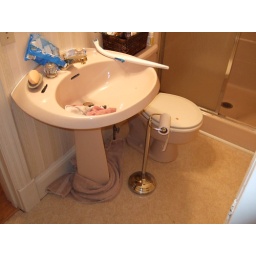
Water leaking from beneath the second floor sink damages flooring in that bathroom, plus other areas on the first floor.